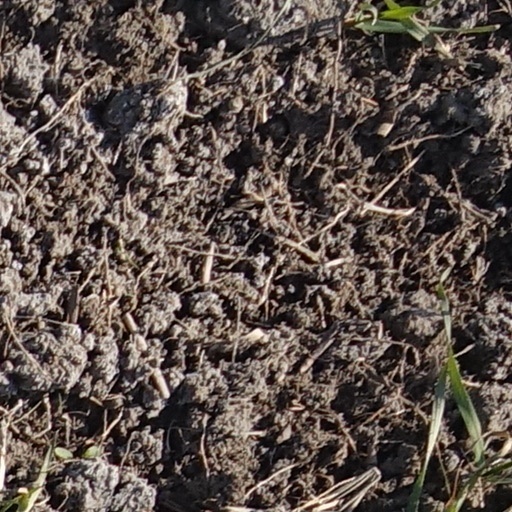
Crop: wheat